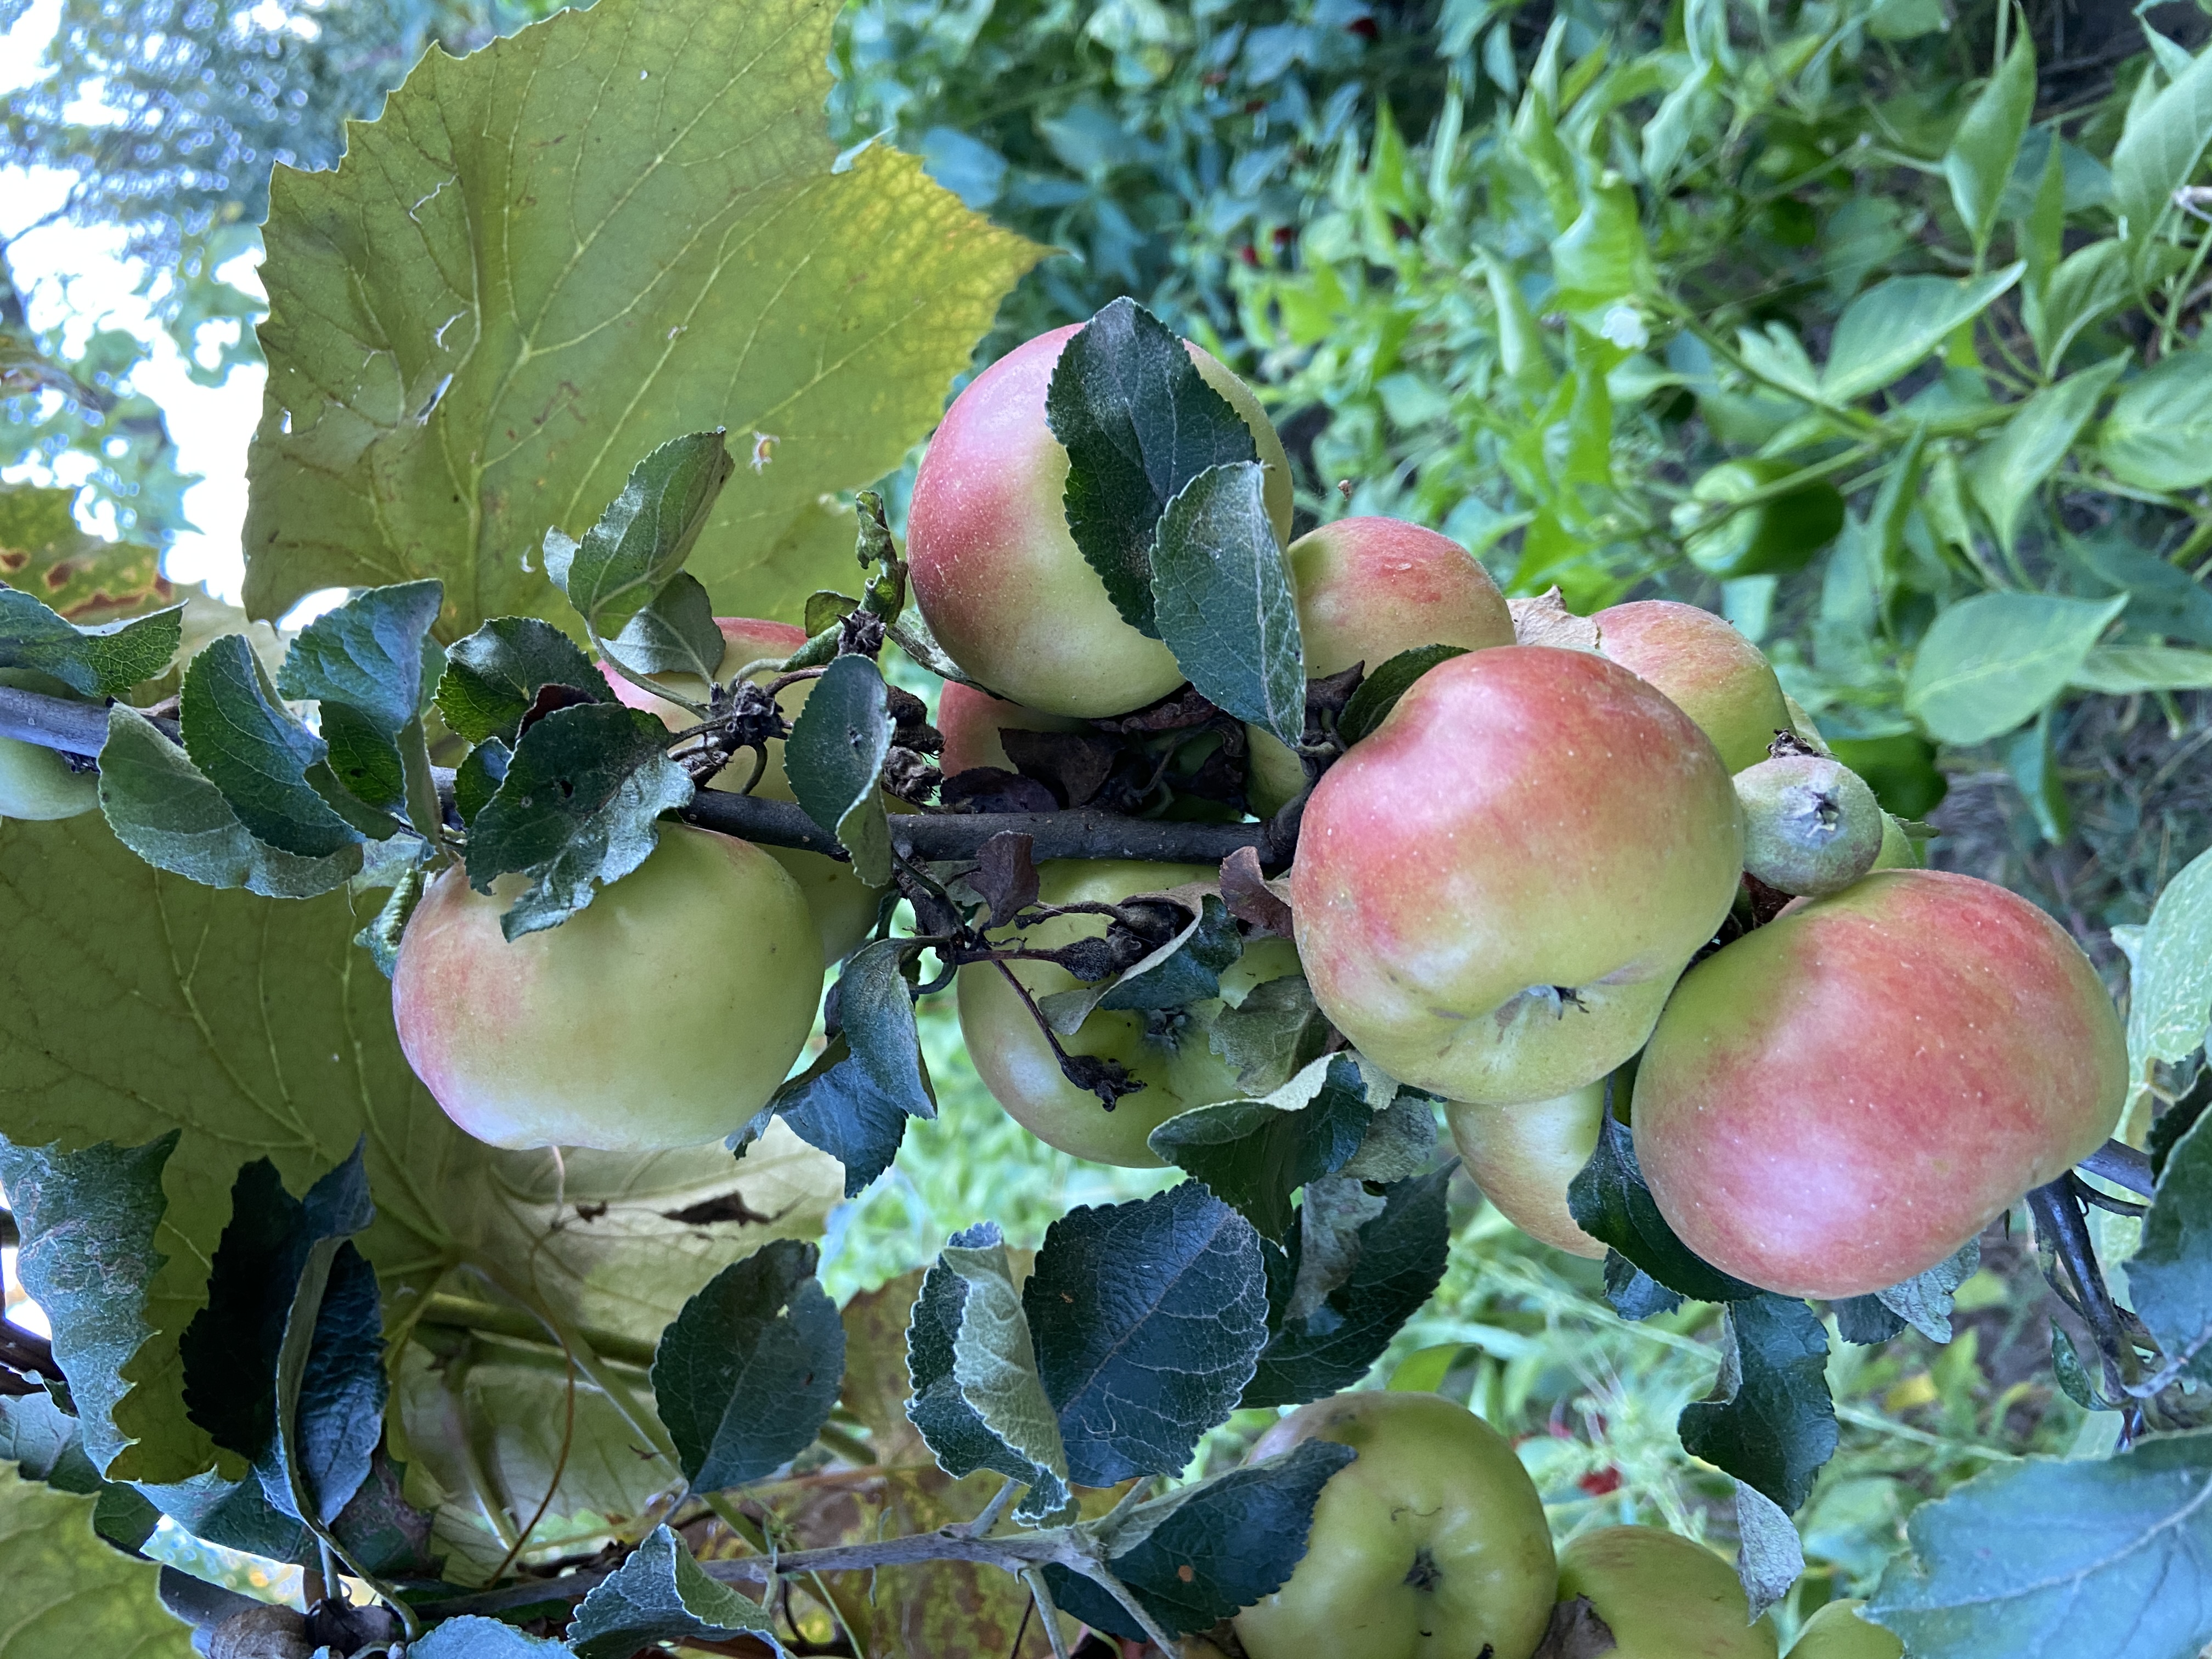
Label: generalcompost